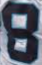
Number: 8